From Many Times and Lands

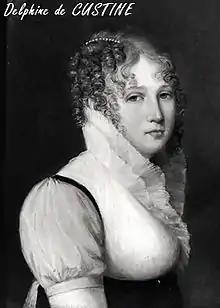
Delphine de Sabran, Marquise de Custine (1770 – 1826), subject of a dramatic narrative in "From Many Times and Lands"

The mob, momentarily dumb and bewildered by "some awe of womanhood, some touch of shame", watch her go, gain her carriage in the street below, silently pass the baby back to its mother, and drive away, "Saved by a child she nevermore would see".